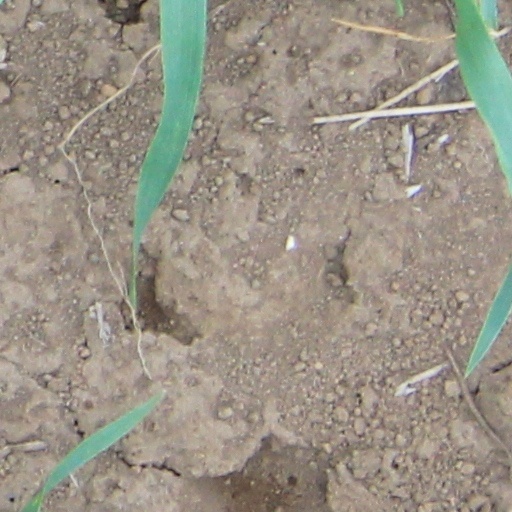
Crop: wheat